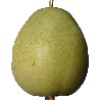
Label: Pear 1